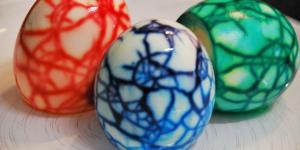
huevos pintados de dinosaurio